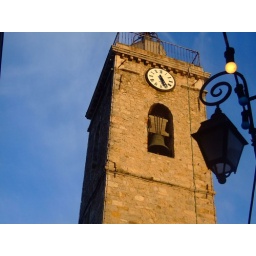
clock tower in Mougins